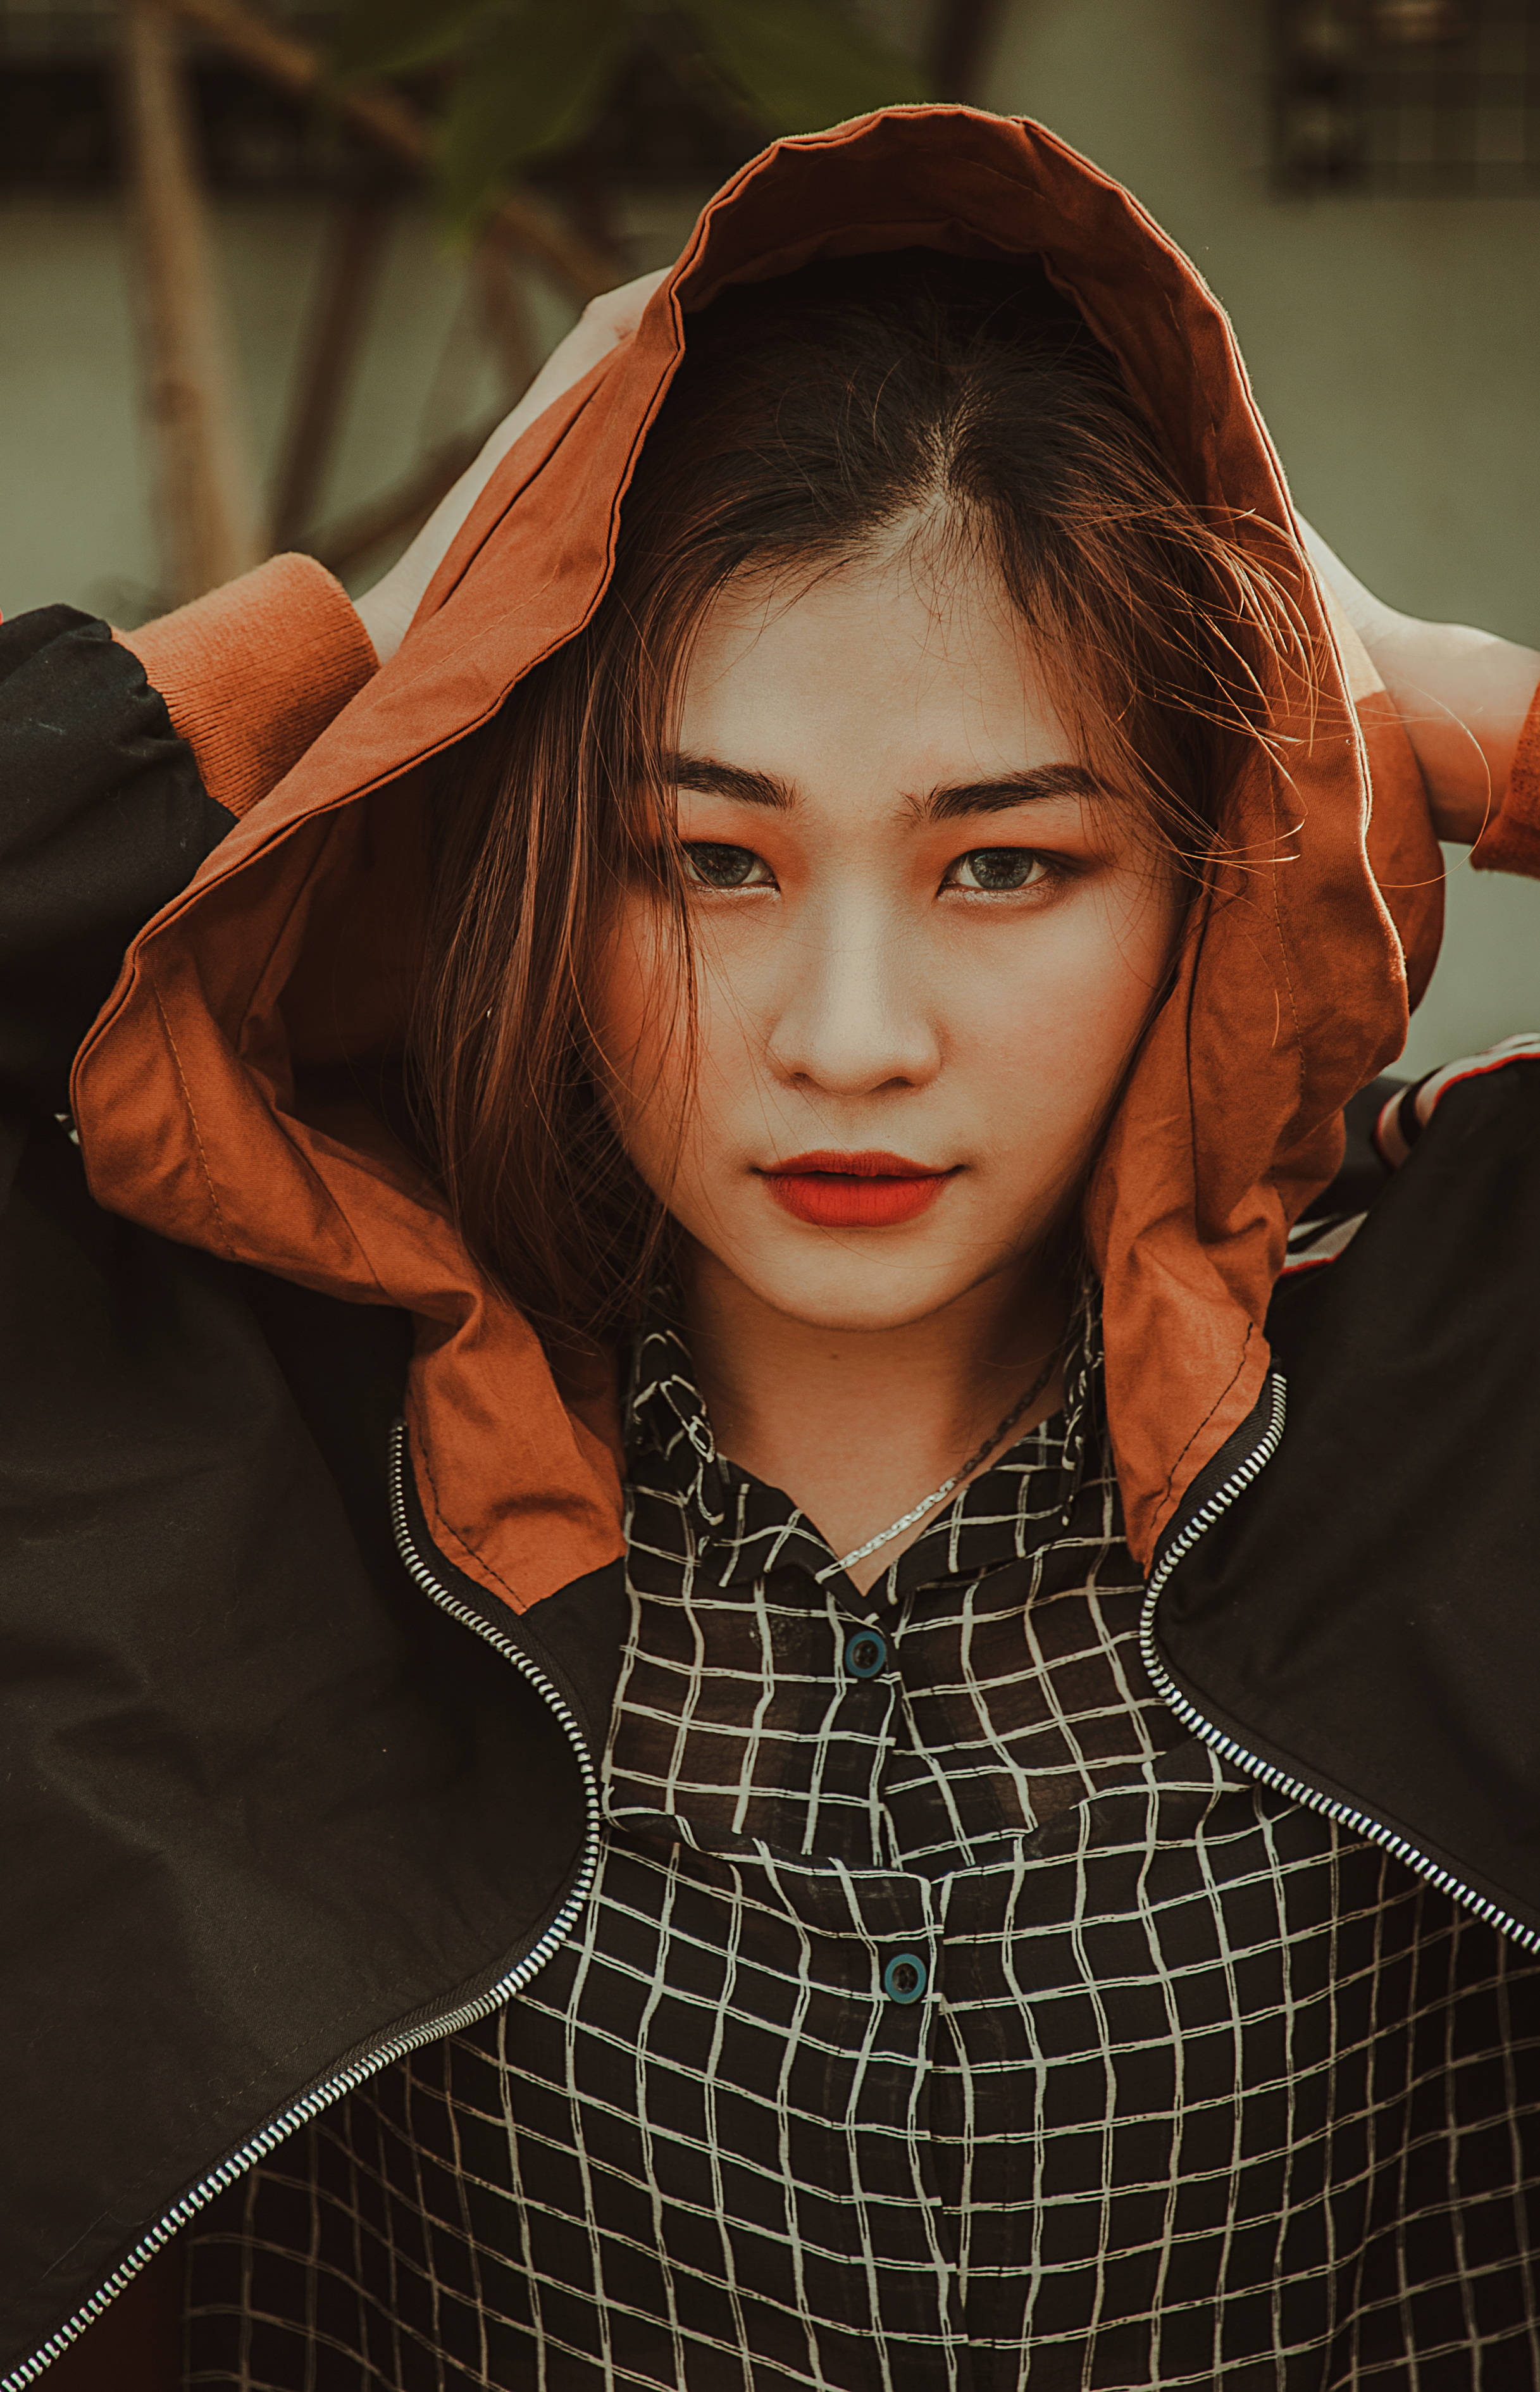
love, cute, portrait, beautiful, happy, girl, beauty, human hair color, lady, eye, model, fashion, black hair, brown hair, fashion model, long hair, photo shoot, portrait photography, smile